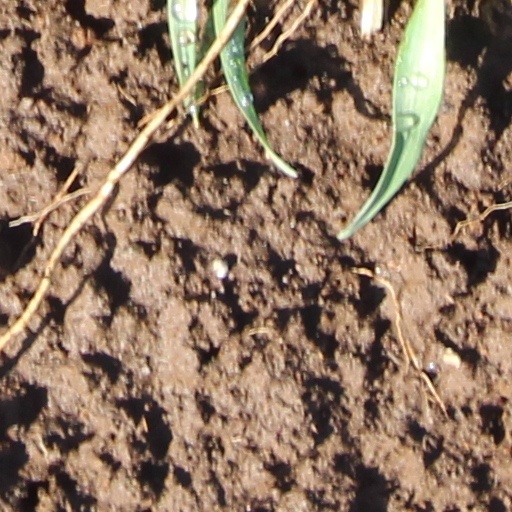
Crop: wheat